Widowmaker (Marvel Comics)

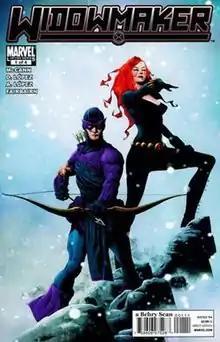
Cover of Widowmaker #1 (December 2010) by Jae Lee.

Widowmaker is a four issue comic book limited series published by Marvel Comics starring superheroes Black Widow, Hawkeye and Mockingbird. "Widowmaker" continues the storyline staged in "Hawkeye & Mockingbird" #6 by "Hawkeye & Mockingbird" creators Jim McCann and David Lopez and the "Black Widow" creative team of writer Duane Swierczynski and artist Manuel Garcia.